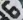
Number: 6